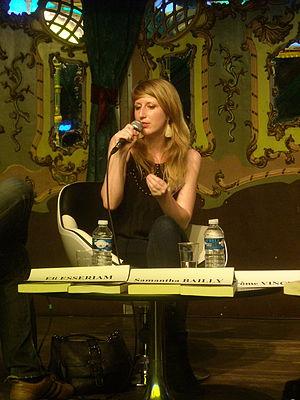
Samantha Bailly lors des Imaginales 2012.
Samantha Bailly, née le 16 novembre 1988, est une autrice, scénariste et vidéaste française. Elle est présidente de la Ligue des auteurs professionnels et ex-présidente de la Charte des auteurs et des illustrateurs jeunesse.